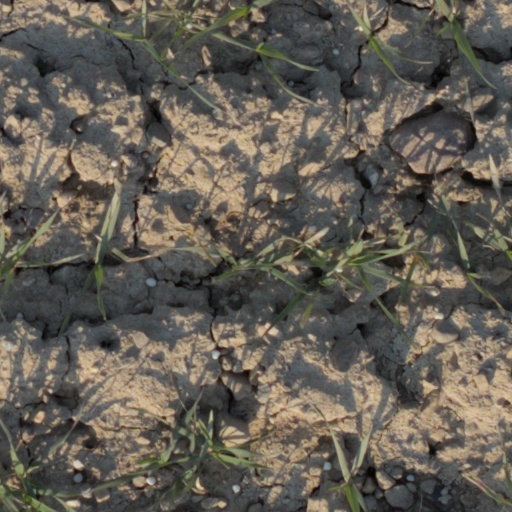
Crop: wheat